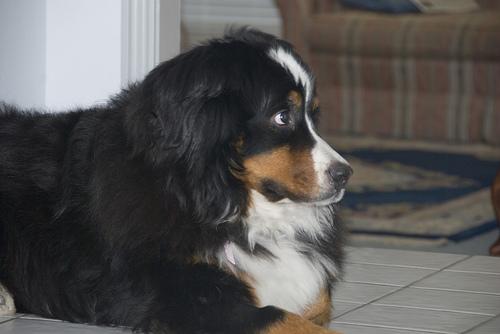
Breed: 211-n000061-Bernese_mountain_dog